Revenge tragedy

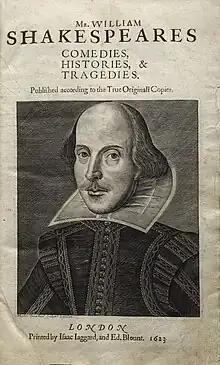
Shakespeare's First Folio

Lawrence Danson suggested that Shakespeare and his contemporaries had a "healthy ability to live comfortably with the unruliness of a theatre where the genre was not static but moving and mixing, always producing new possibilities." On the contrary, Shakespeare's 1623 First Folio famously depicts the printer-imposed (William Jaggard and Edward Blount) three genres of comedy, history, and tragedy, leading readers to falsely believe that plays are easily categorized and contained. While these three genres have remained staples in discussions of genre, other genres are often either invoked or created to accommodate the generic slipperiness of early modern drama. These include not only revenge tragedy, but also city comedy, romance, pastoral, and problem play, among others.